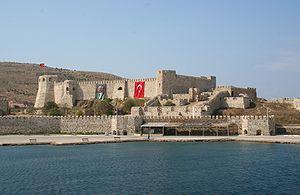
Fort de Bozcaada, Çanakkale, Turquie. Русский: Крепость Бозджаада, Чанаккале, Турция. Türkçe: Bozcaada Kalesi.